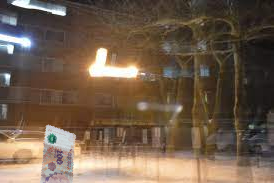
Denominación: 100